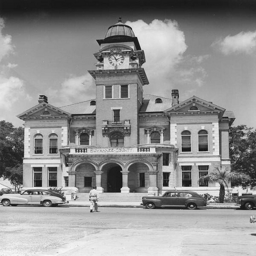
Black and white of man crossing to old style building with clock tower, possibly in Cuba as cars 1950's vintage.
A historical building with arches and a clock tower.
a clock tower building is in the middle of the street with cars parked on the side walkk
A man is walking across the street towards a building with a clocktower.
A man approaches a building with a clock on it.